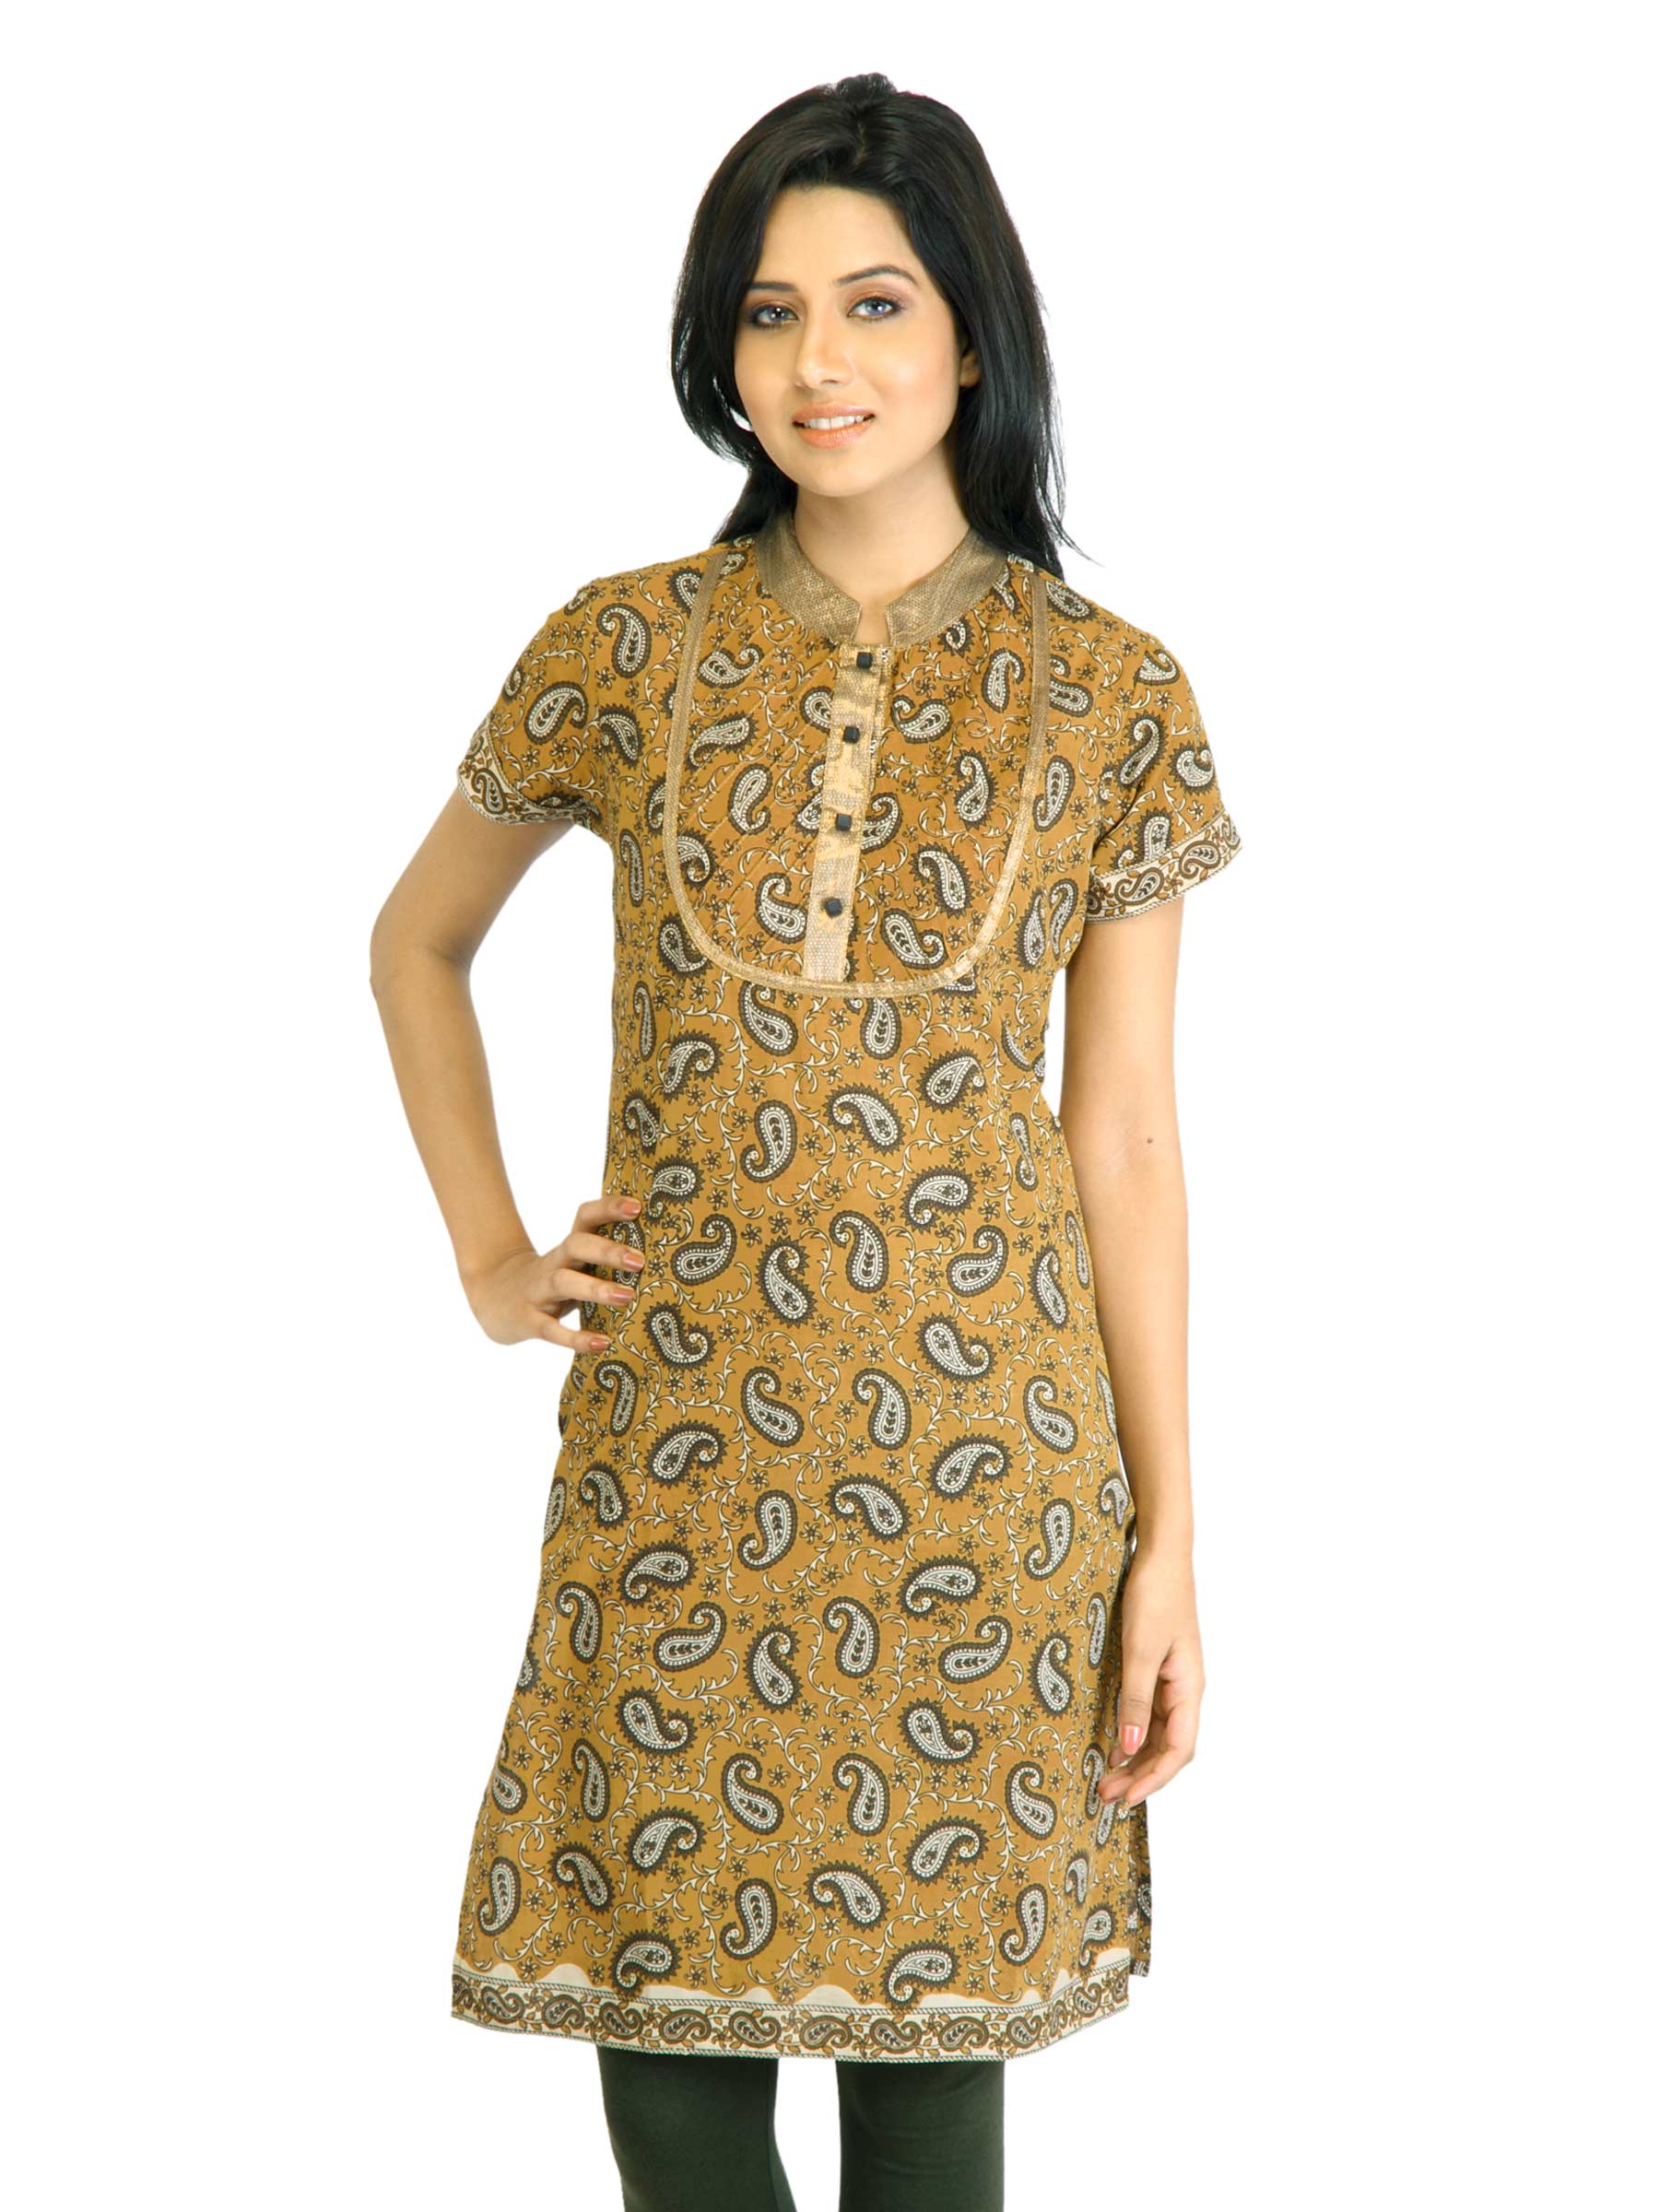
Visudh Mustard Printed Ethnic Kurta
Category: Apparel / Topwear / Kurtas
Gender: Women
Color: Yellow
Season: Fall 2011
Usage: Ethnic